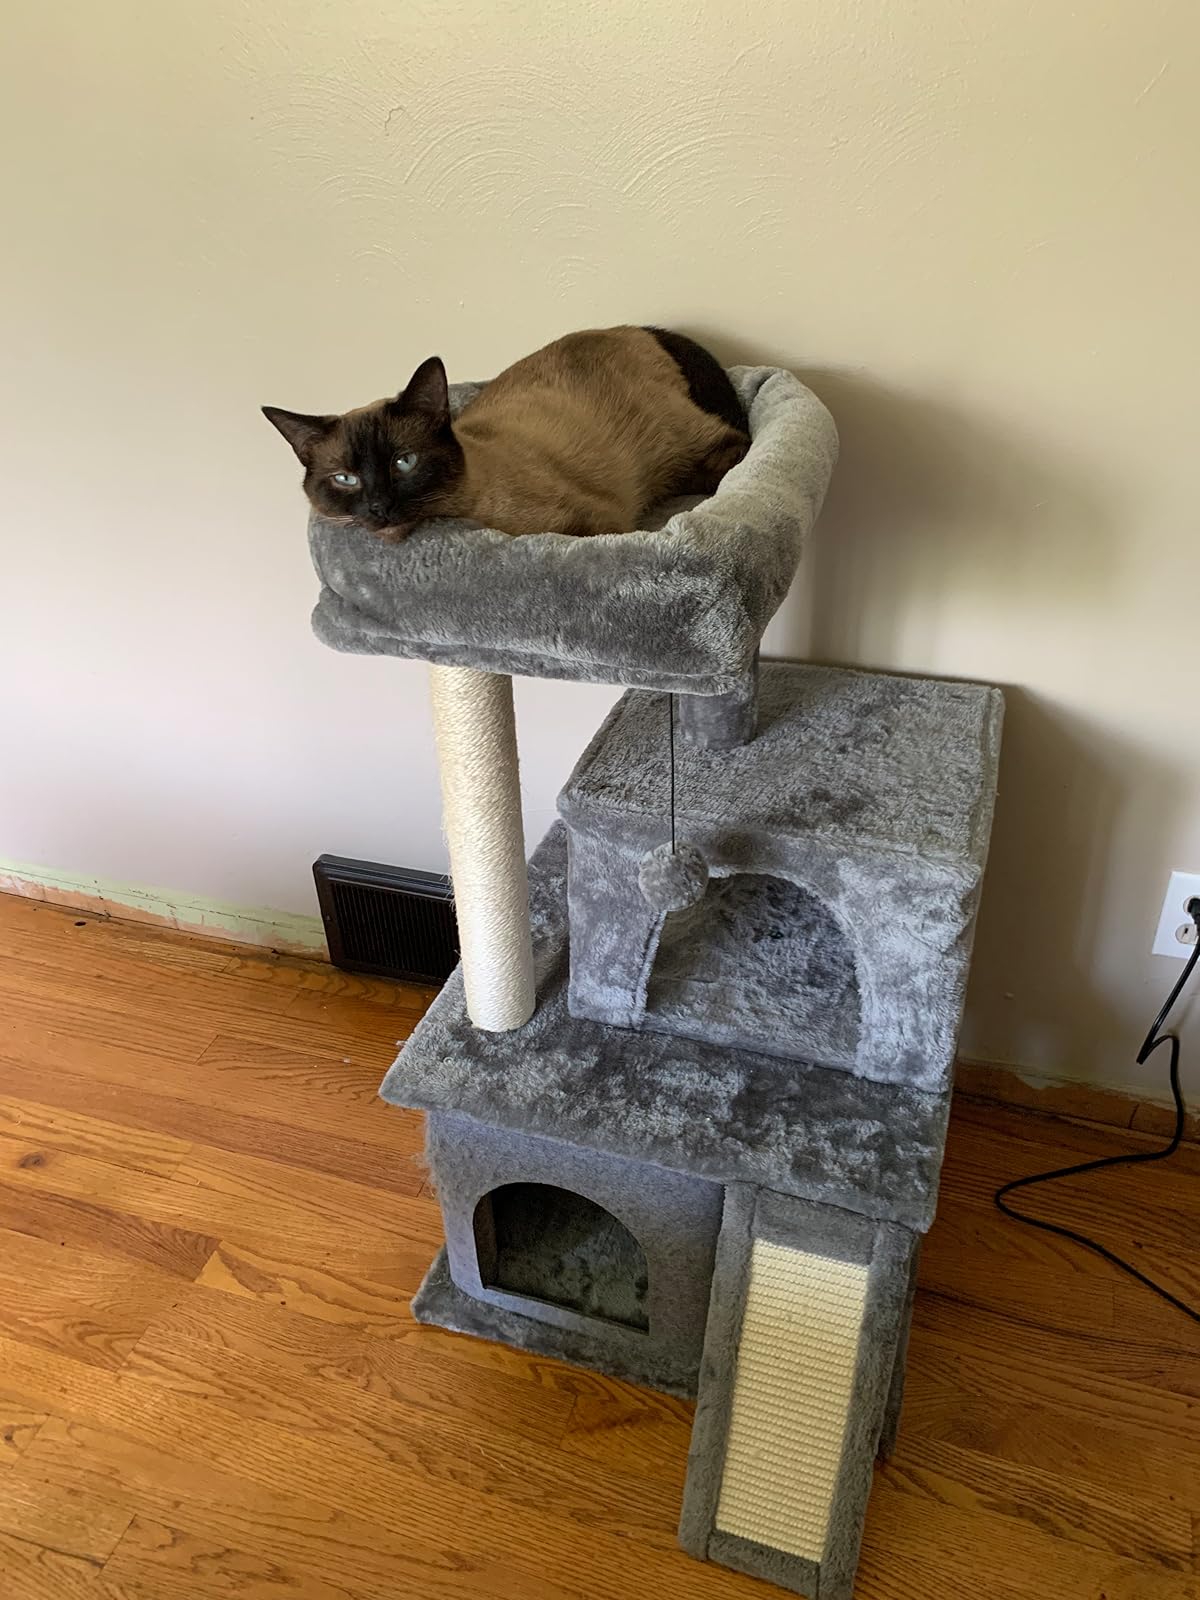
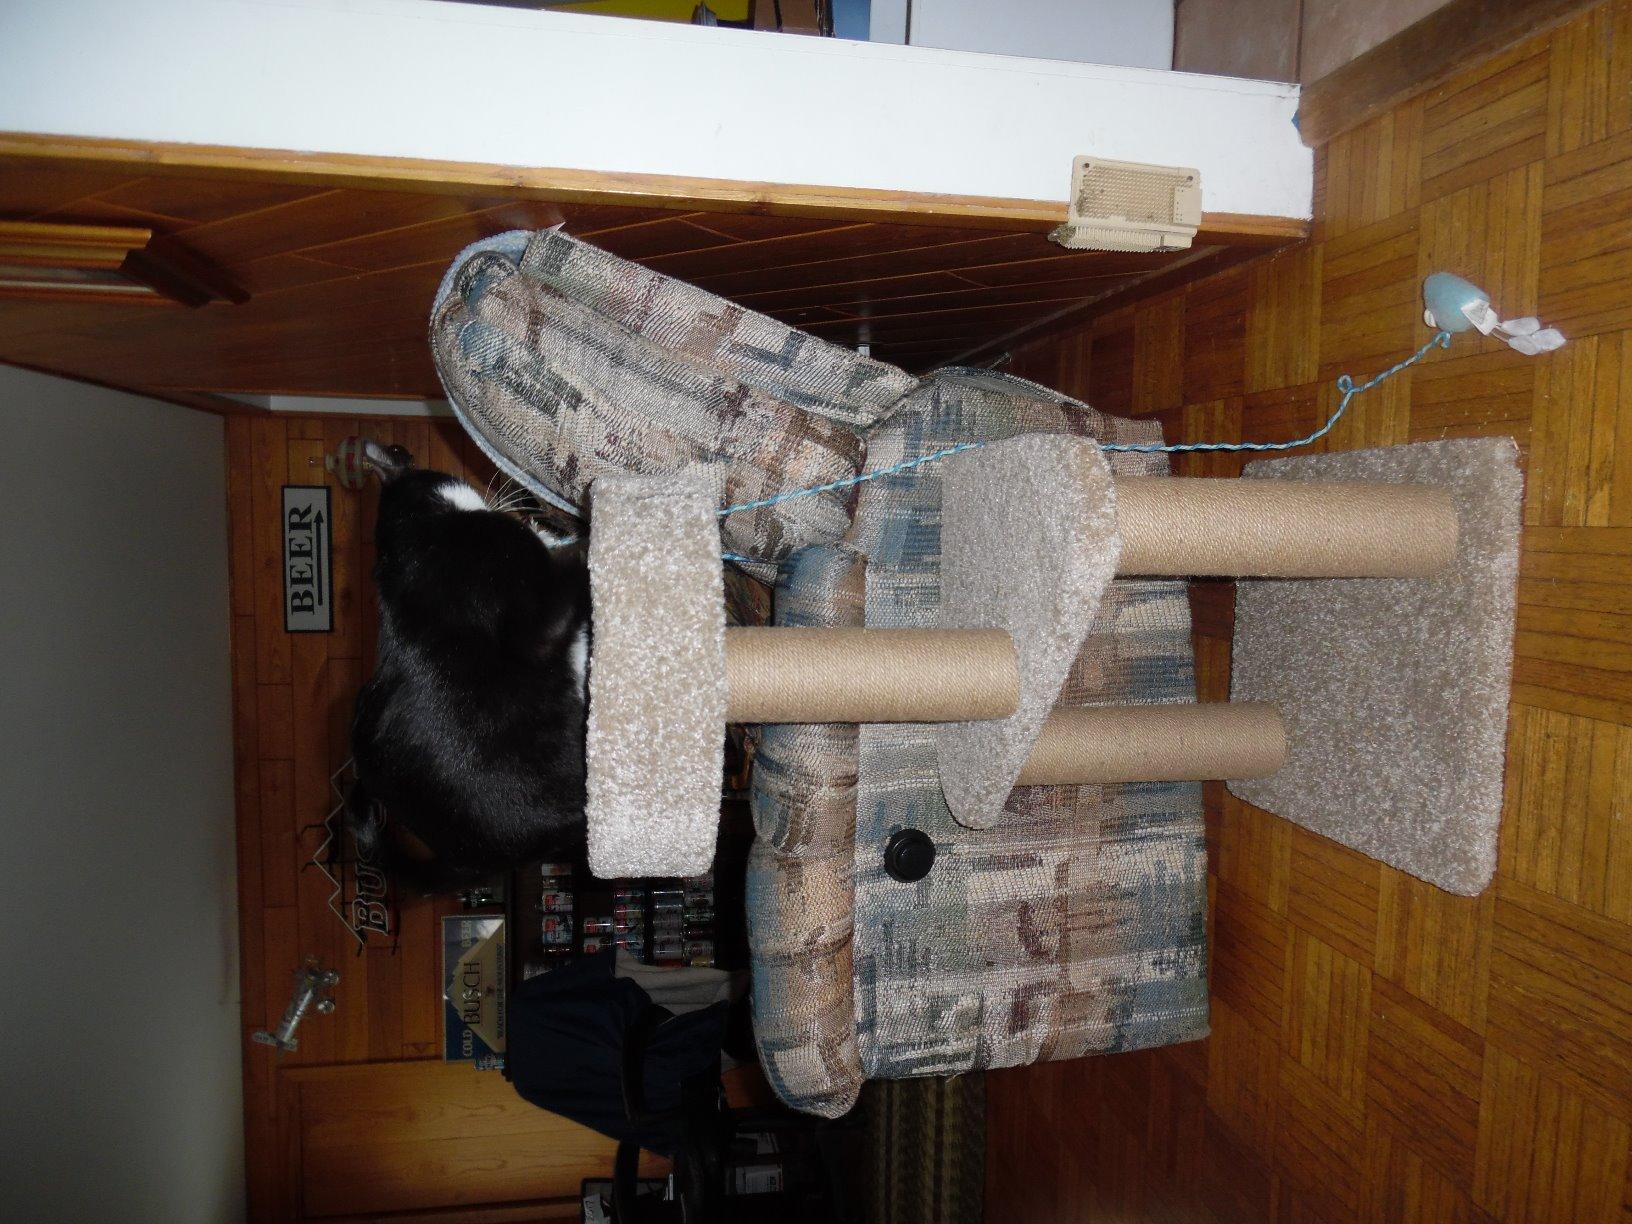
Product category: items_cat tree
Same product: no